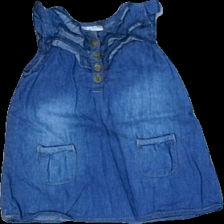
View: front
Type: Blouse
Category: Ladies
Brand: Kappahl
Colors: Blue
Material: 100% Cotton
Cut: Regular
Size: 74
Season: All
Price range: 50-100
Recommended usage: Reuse
Description: blue top